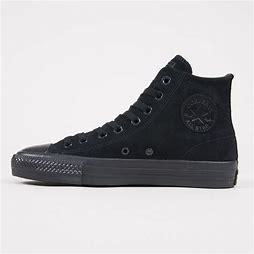
Brand: Converse
Model: Ctas Hi